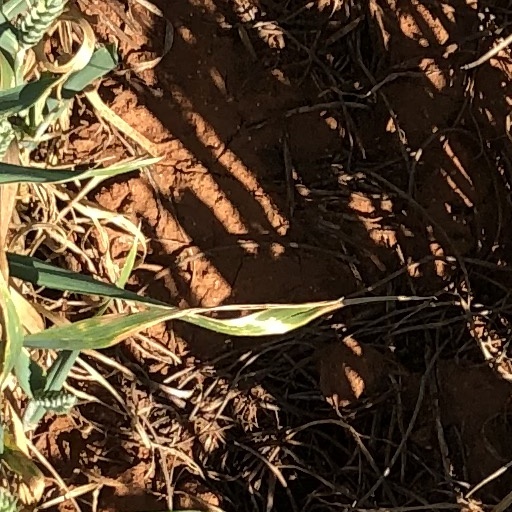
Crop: wheat